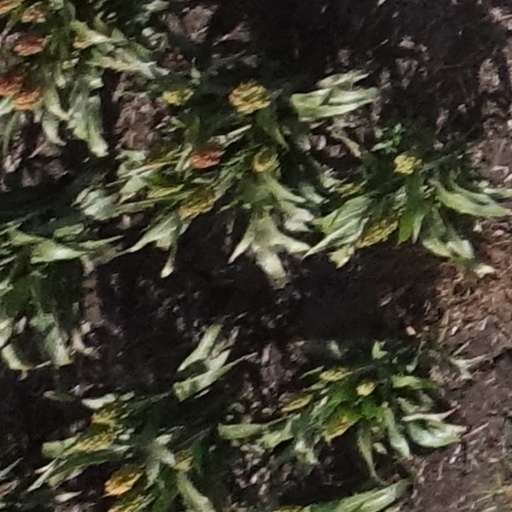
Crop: sorghum